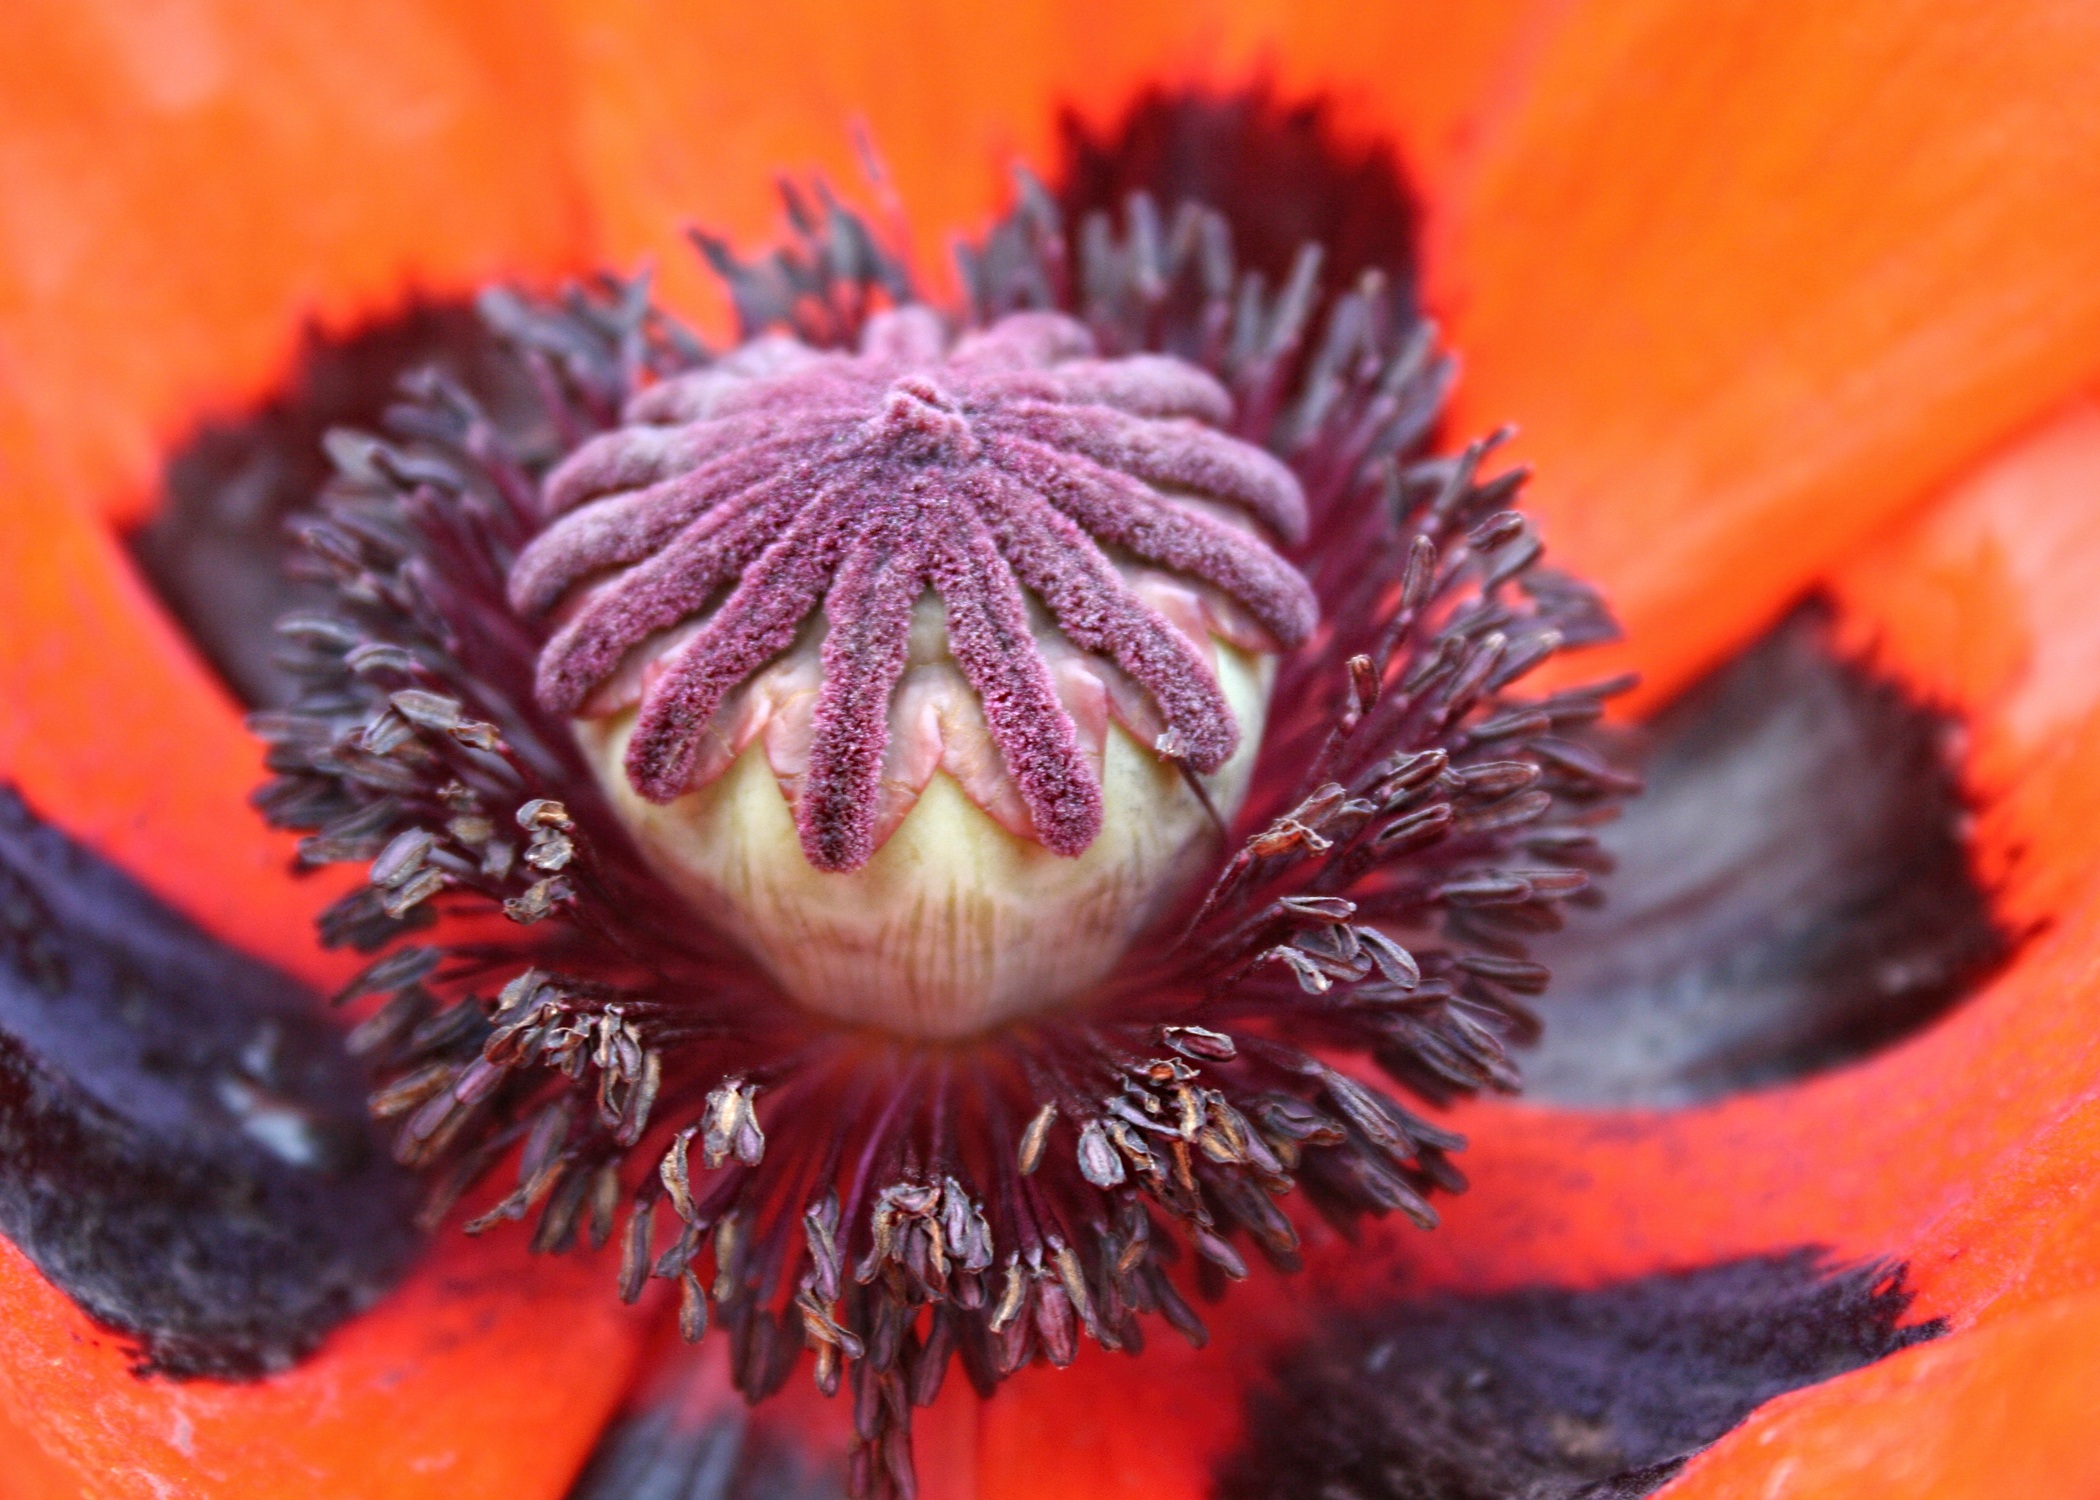
nature, blossom, plant, photography, flower, petal, bloom, red, produce, macro, natural, blooming, flora, wildflower, close up, poppy, papaver, macro photography, flowering plant, land plant, poppy family